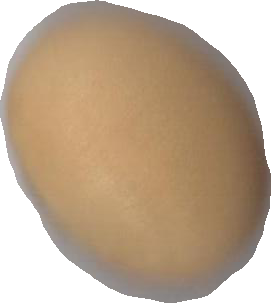
Variety: Dega